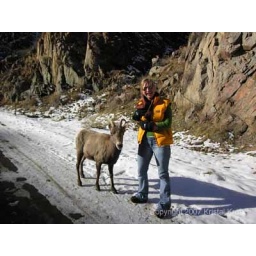
Friendly mountain goat in Waterton Canyon. Littleton, Colorado